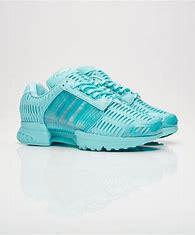
Brand: adidas
Model: Climacool